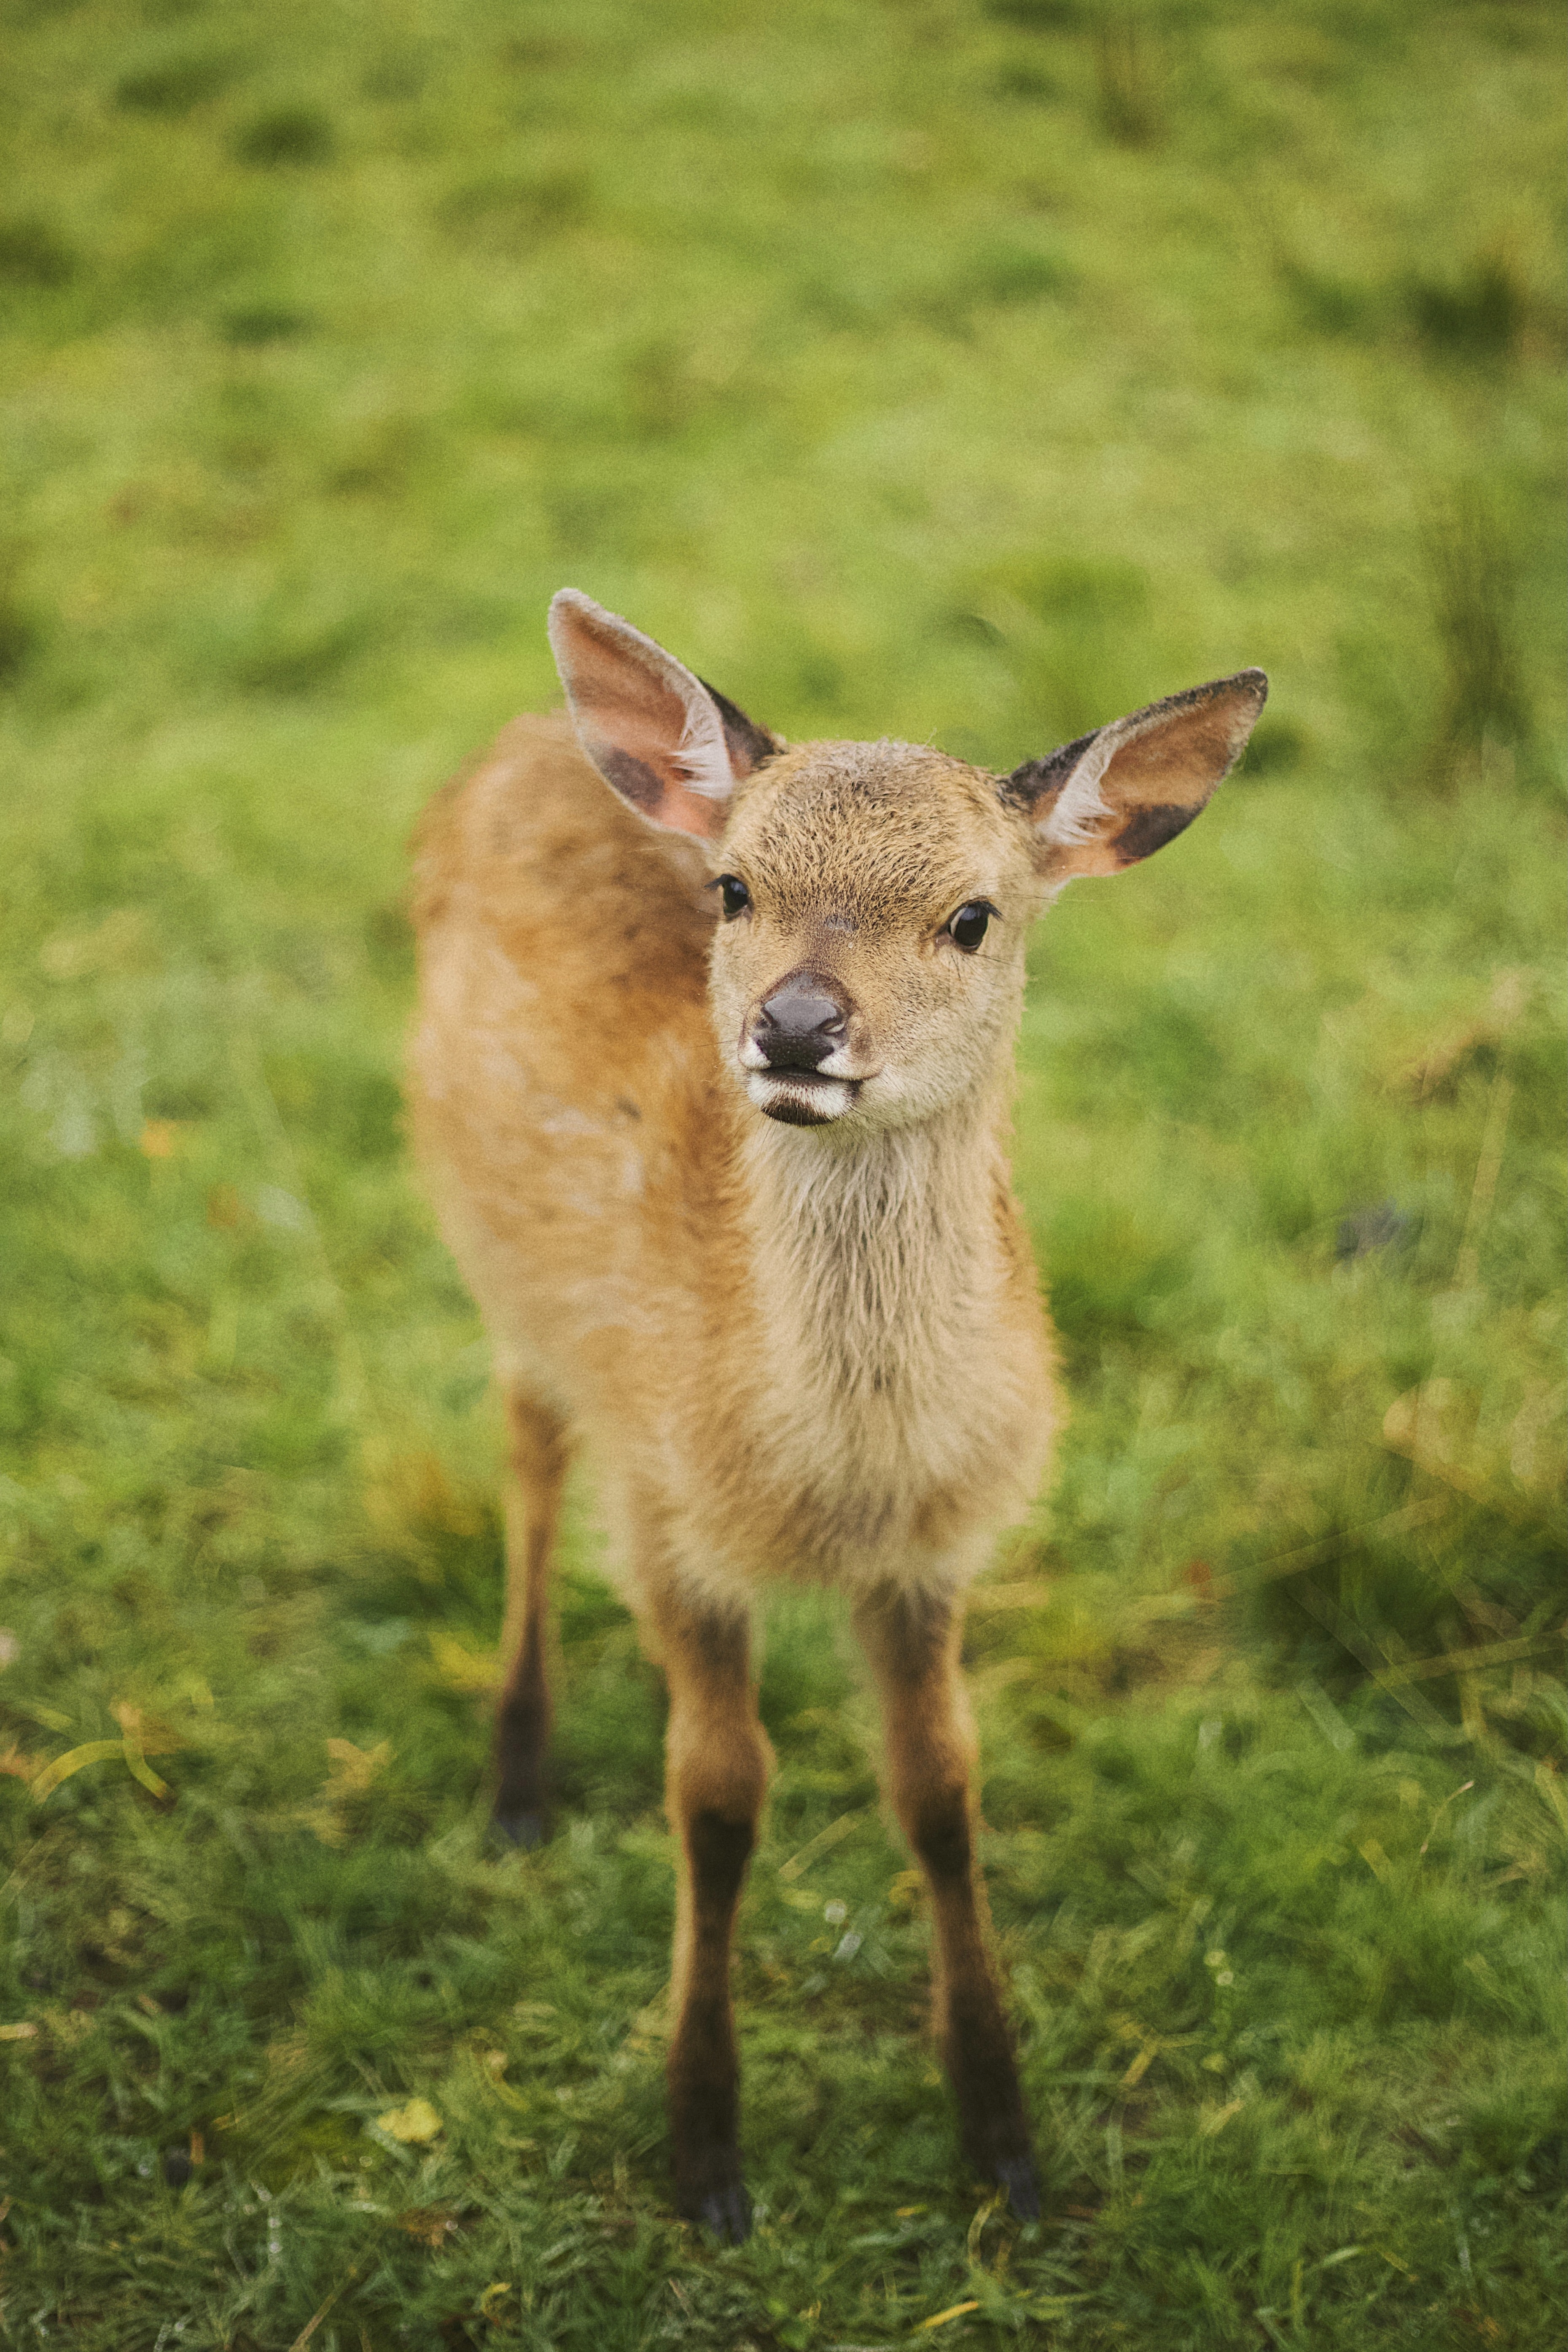
natural, plant, deer, fawn, terrestrial animal, natural landscape, grass, grassland, groundcover, tree, meadow, tail, snout, prairie, landscape, pasture, field, wildlife, white tailed deer, fur, safari, woodland, cow goat family, forest, savanna